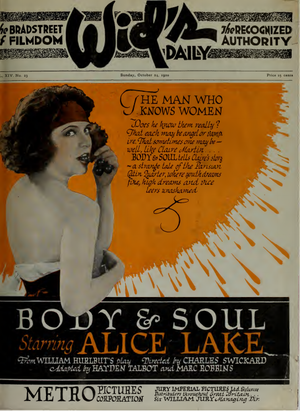
Body and Soul est un film américain réalisé par Charles Swickard, sorti en 1920.